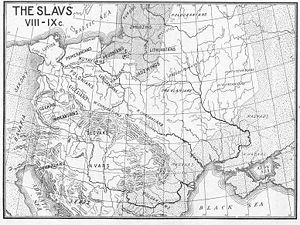
Voir aussi : Liste des siècles, Chiffres romains